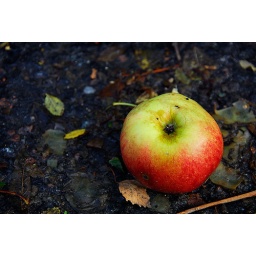
An apple that had fallen from an oak tree in Gothenburg, Sweden